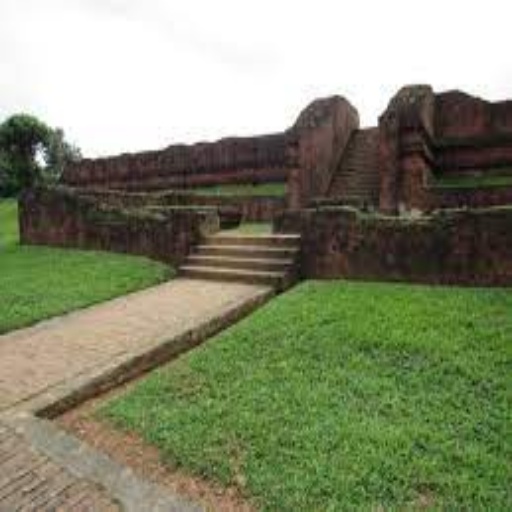
itakhola